Maximilian Hell

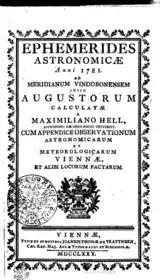
Title page of the Ephemerides Vindobonensem for 1781

Hell became the director of the Vienna Observatory in 1756. He published the astronomical tables "Ephemerides astronomicae ad meridianum Vindobonemsem" ("Ephemerides for the Meridian of Vienna"). He and his assistant János Sajnovics went to Vardø in the far north of Norway (then part of Denmark-Norway) to observe the 1769 transit of Venus. He was elected as a foreign member of the Royal Danish Academy of Sciences and Letters on October 13, 1769. This society also funded the publication of his 1770 account of the Venus passage "Observatio transitus Veneris ante discum Solis die 3. Junii anno 1769" (Copenhagen, 1770).